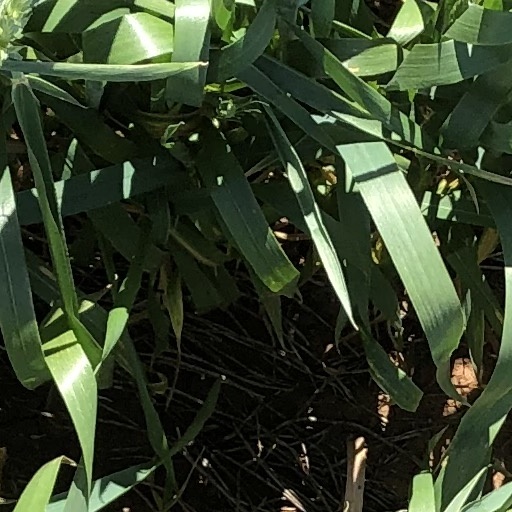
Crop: wheat